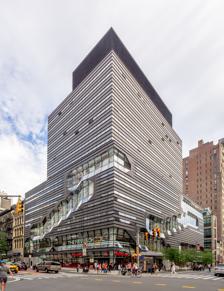
Building: University Center (The New School)
Country: United States of America
Year built: 2014
Building in New York City University Center The New School University Center at 14th Street and Fifth Avenue General information Address 63 Fifth Avenue Town or city New York City ( Greenwich Village , Manhattan ) , New York 10003 Country United States Coordinates 40°44′08.0″N 73°59′37.7″W / 40.735556°N 73.993806°W / 40.735556; -73.993806 Construction started August 2010 ; 14 years ago ( 2010-08 ) Opened January 2014 ; 11 years ago ( 2014-01 ) Owner The New School Technical details Floor count 16 Floor area 375,000 square feet (34,800 m 2 ) Design and construction Architect(s) Roger Duffy of Skidmore, Owings & Merrill The interior of the library The University Center is a major building that is part of The New School in Manhattan , New York City . History The building's rooftop The 16-story building at 65 5th Avenue was officially opened in January 2014 and certified as a LEED Gold building. The tower, was designed by Skidmore, Owings and Merrill 's Roger Duffy and is the biggest capital project The New School University has ever undertaken. The 65 Fifth Avenue plans were initially controversial among students and Village residents, which spurred a major student occupation in 2009 at the previous building on the site. After much back and forth with the community, the plans for the University Center were adjusted in response to major concerns. Since its erection, the building has been well-received. In a review of the building's final design, The New York Times architecture critic Nicolai Ouroussoff called the building "a celebration of the cosmopolitan city." References